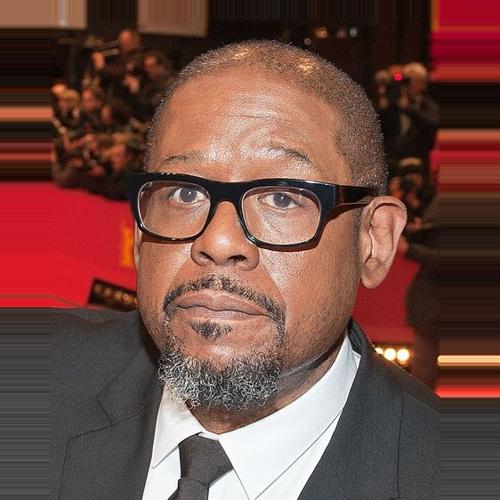
Age: 52